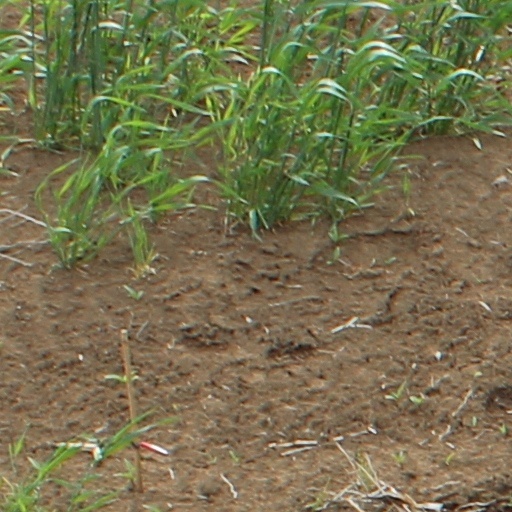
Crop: wheat